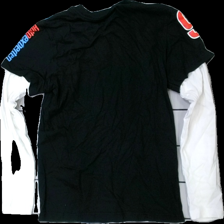
View: back
Type: Top
Category: Men
Brand: Not in the list
Brand text on label: autoexperten
Colors: White, Black, Blue, Multicolor
Material: 100% cotton
Pattern: Logo print
Cut: Regular
Size: S
Season: All
Damage location: middle center
Damage 2 location: top left
Damage 3 location: top right
Price range: <50
Recommended usage: Export
Description: tröja med reklam logga på axlarna
Comment: reklam logga